Pterodaustro

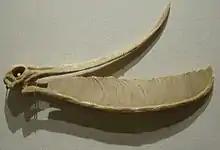
Restored skull

The first fossils, among them the holotype PVL 2571, a thigh bone, were discovered during the late 1960s by José Bonaparte in the Lagarcito Formation, situated in the San Luis Province of Argentina, and dating from the Albian. The genus was subsequently reported in Chile from the Quebrada La Carreta locality, in the Sierra da Candeleros, Segunda Región de Antofagsta, but this turned out to be erroneous; the fossils belong another pterosaur, the dsungaripterid "Domeykodactylus ceciliae". At the Argentine site, the just large "Loma del "Pterodaustro"", since then, during several expeditions, over 750 "Pterodaustro" specimens have been collected, 288 of them having been catalogued until 2008. This makes the species one of the best known pterosaurs, with examples from all growth stages, from egg to adult.